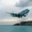
Label: airplane